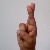
The image shows a hand gesture representing the letter 'R' in Indian Sign Language.